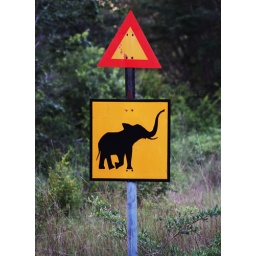
An awesome road sign seen in Zimbabwe.